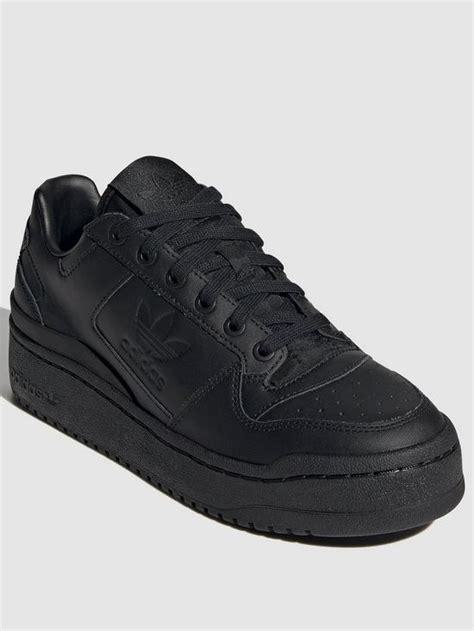
Brand: Adidas
Model: Forum Bold